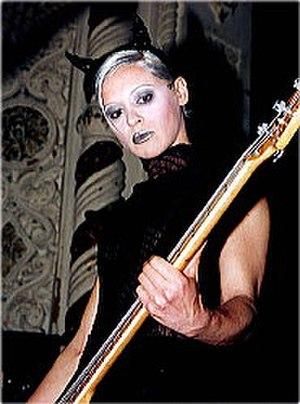
D'arcy Elizabeth Wretzky-Brown, née le 1ᵉʳ mai 1968 à South Haven, Michigan, aux États-Unis, est une musicienne de rock américain, connue comme bassiste au sein de l'un des plus populaires groupes de rock alternatif des années 1990, les Smashing Pumpkins.